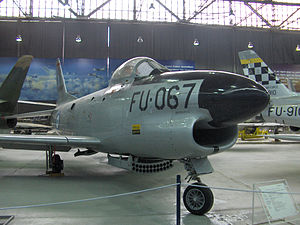
North American F-86D Sabre / Brugere
F-86D udstillet i det græske luftvåbensmuseum
North American F-86D Sabre var en transonisk altvejrs jetjager som tjente ved United States Air Force og andre luftvåben. Selv om flyet var baseret på North Americans F-86 Sabre dagjager, havde F-86D kun cirka 25 procent dele til fælles med andre Sabre-udgaver; det havde et større skrog, en kraftigere motor med efterbrænder, og et radaranlæg; radomen gav flyet den karakteristiske 'hundesnude'.